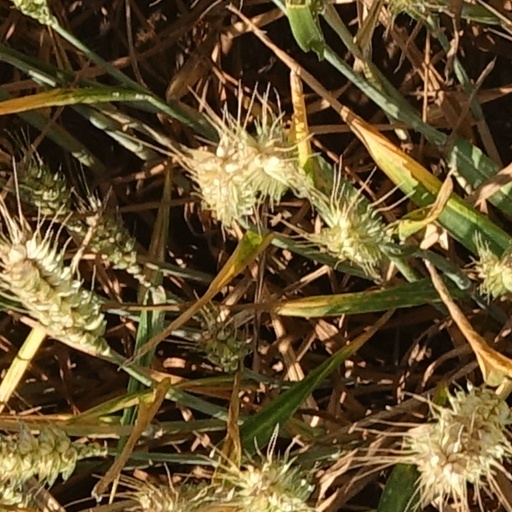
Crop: wheat